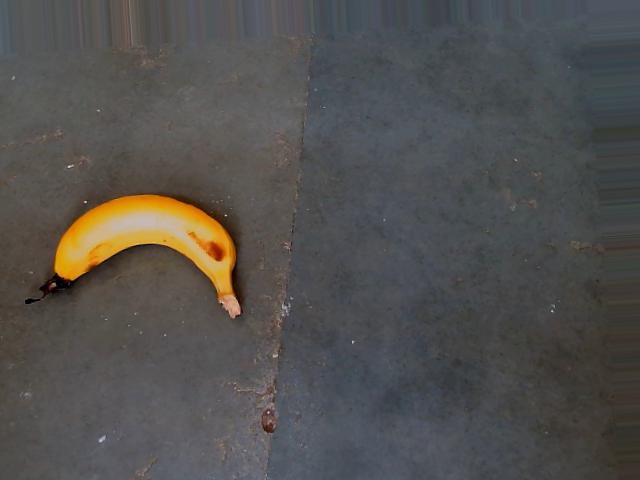
Label: Ripe_Banana